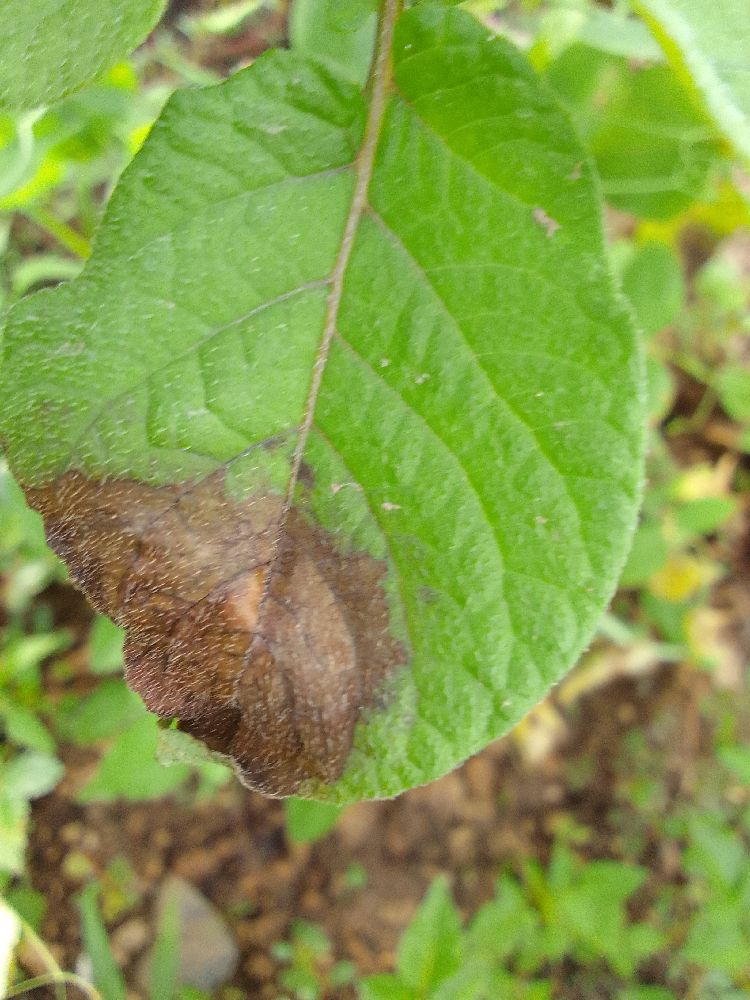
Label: Late blight